Mato Kósyk

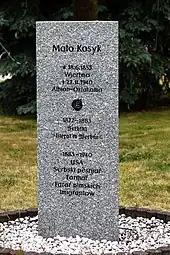
Memorial in Werben/Wjerbno

Mato Kósyk's work is predominantly lyrical, and includes very little prose. His poems are concentrated around the Christian faith, which Kósyk generally connected to nature in general and Lusatia in particular. The latter is the equivalent of the homeland, of the "Heimat", and is contrasted with the foreign. Kósyk identifies this through the Sorbian language, which on the one hand combines beauty and vulnerability and on the other hand has to battle against imminent extinction.